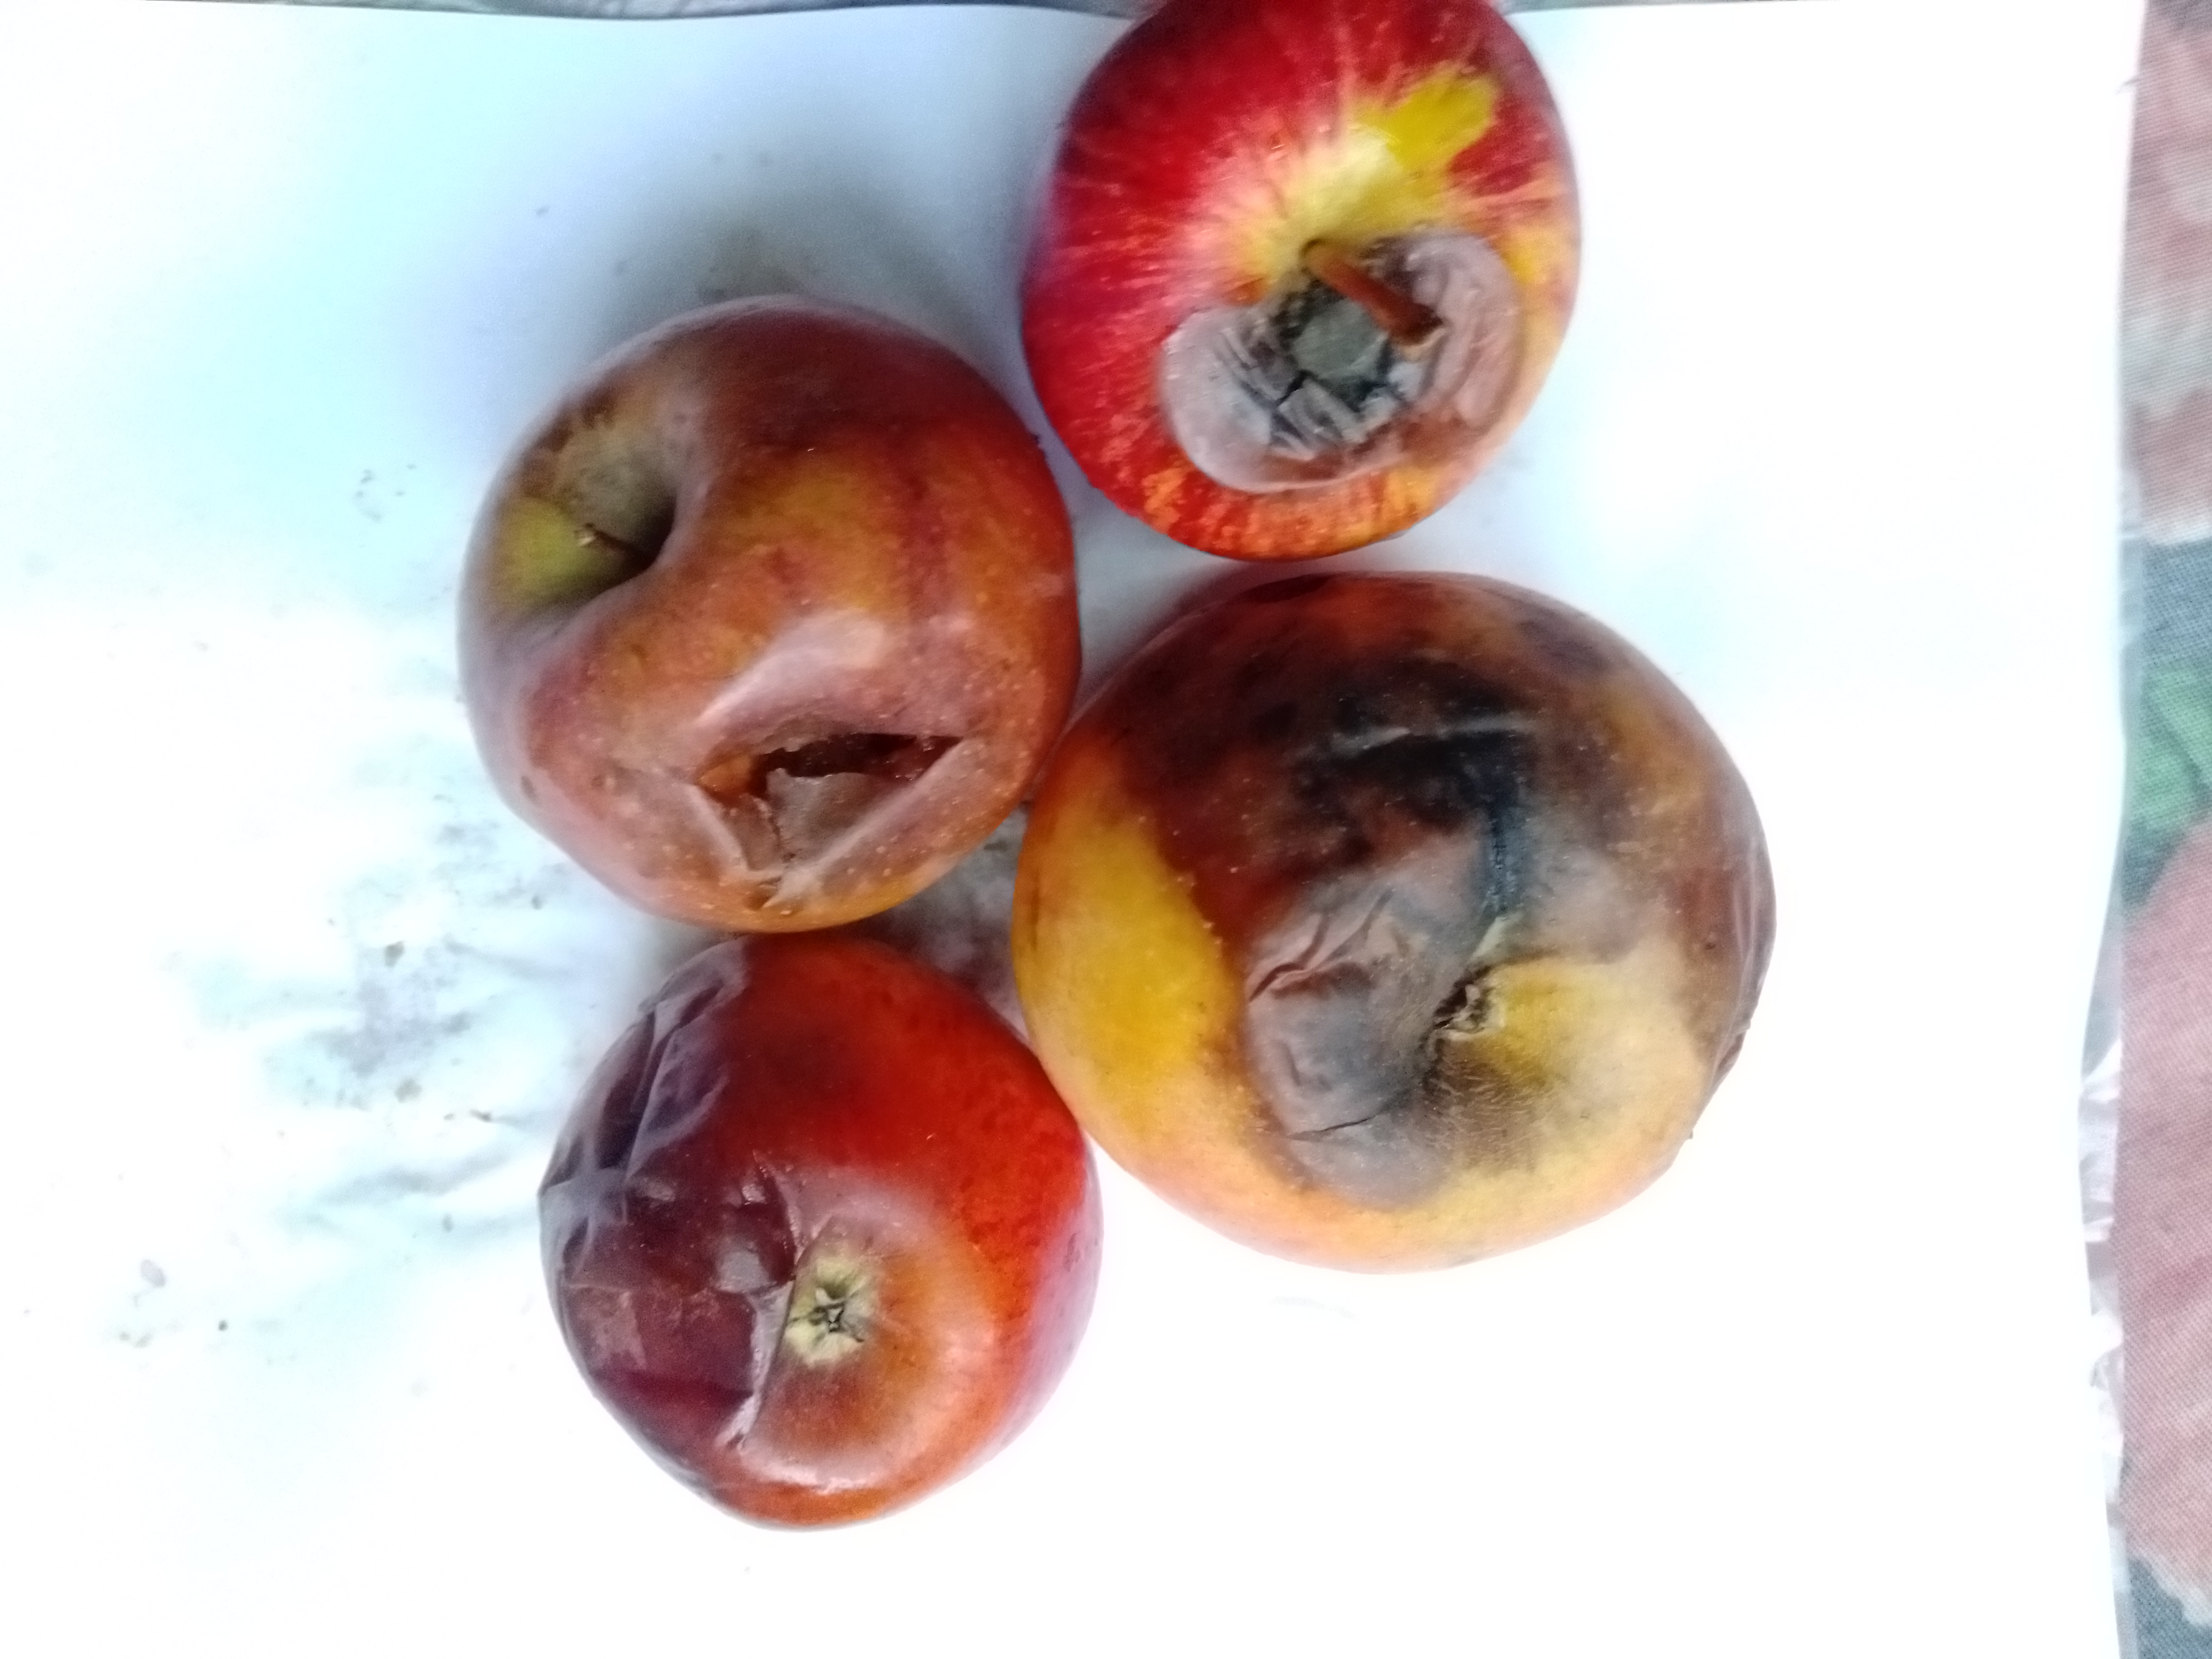
Fruit: apple
Condition: rotten